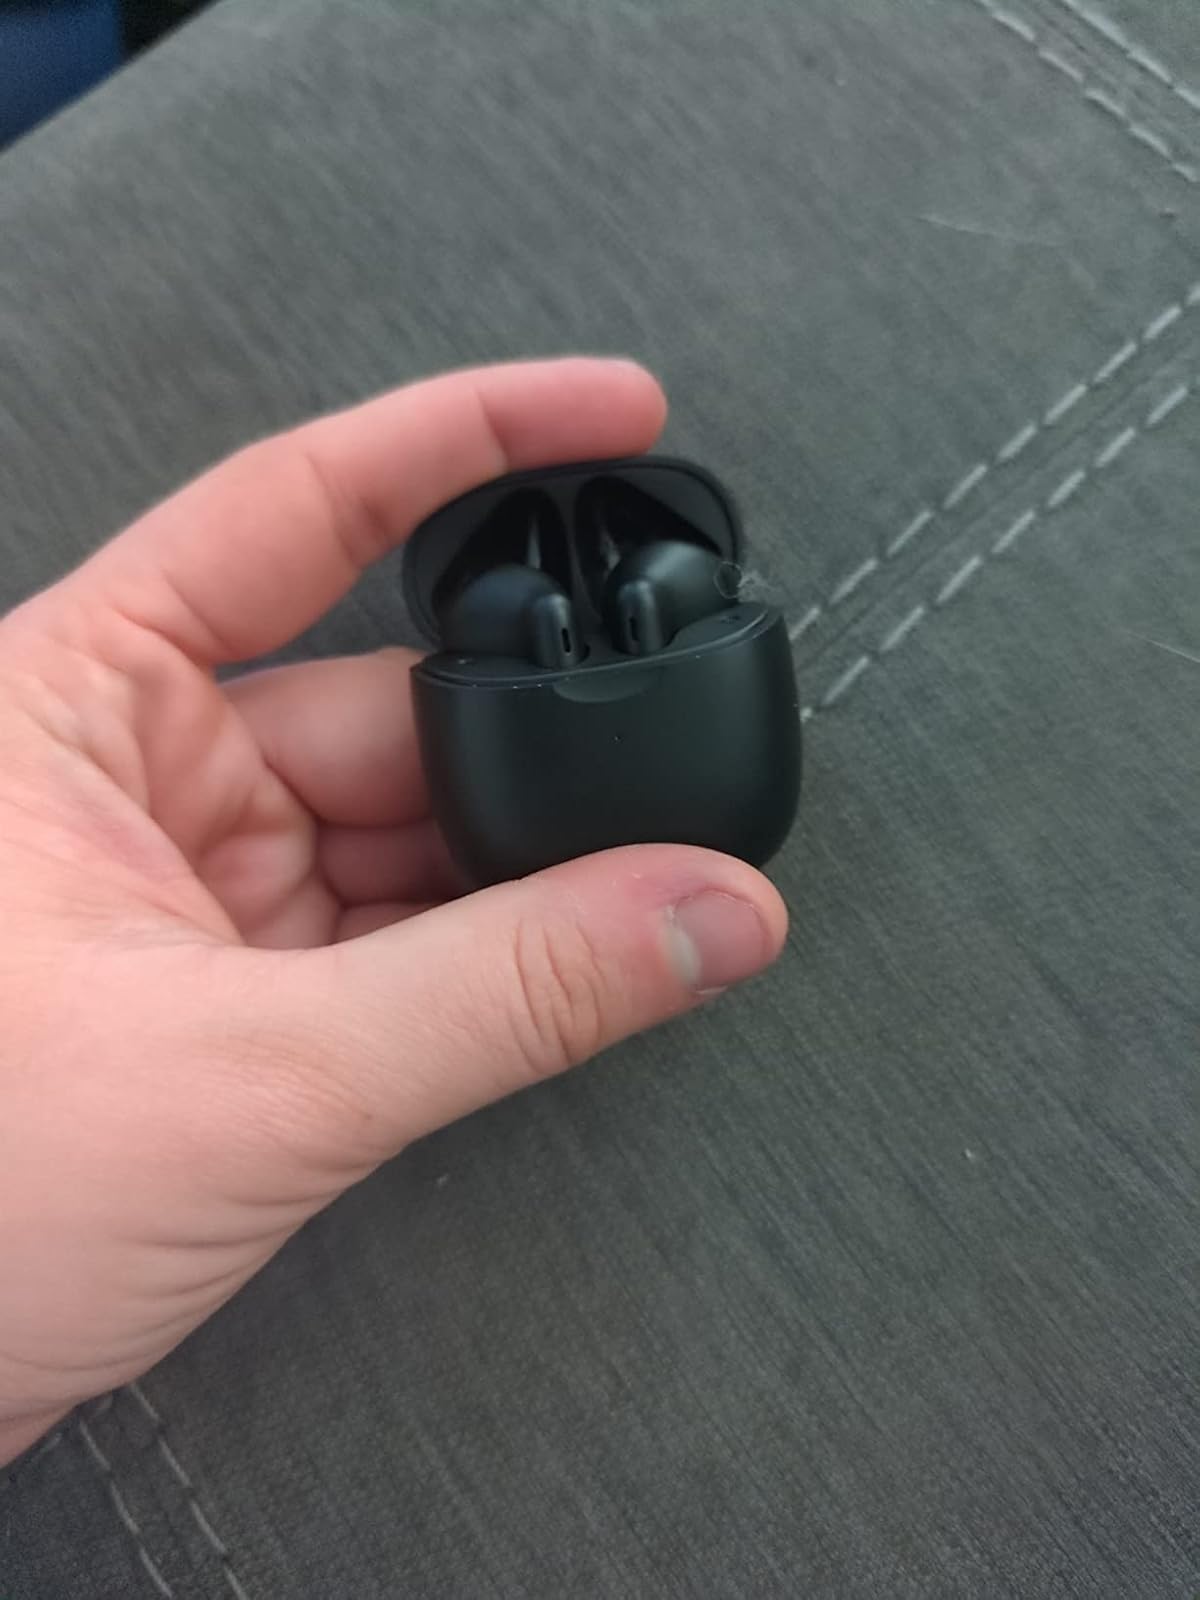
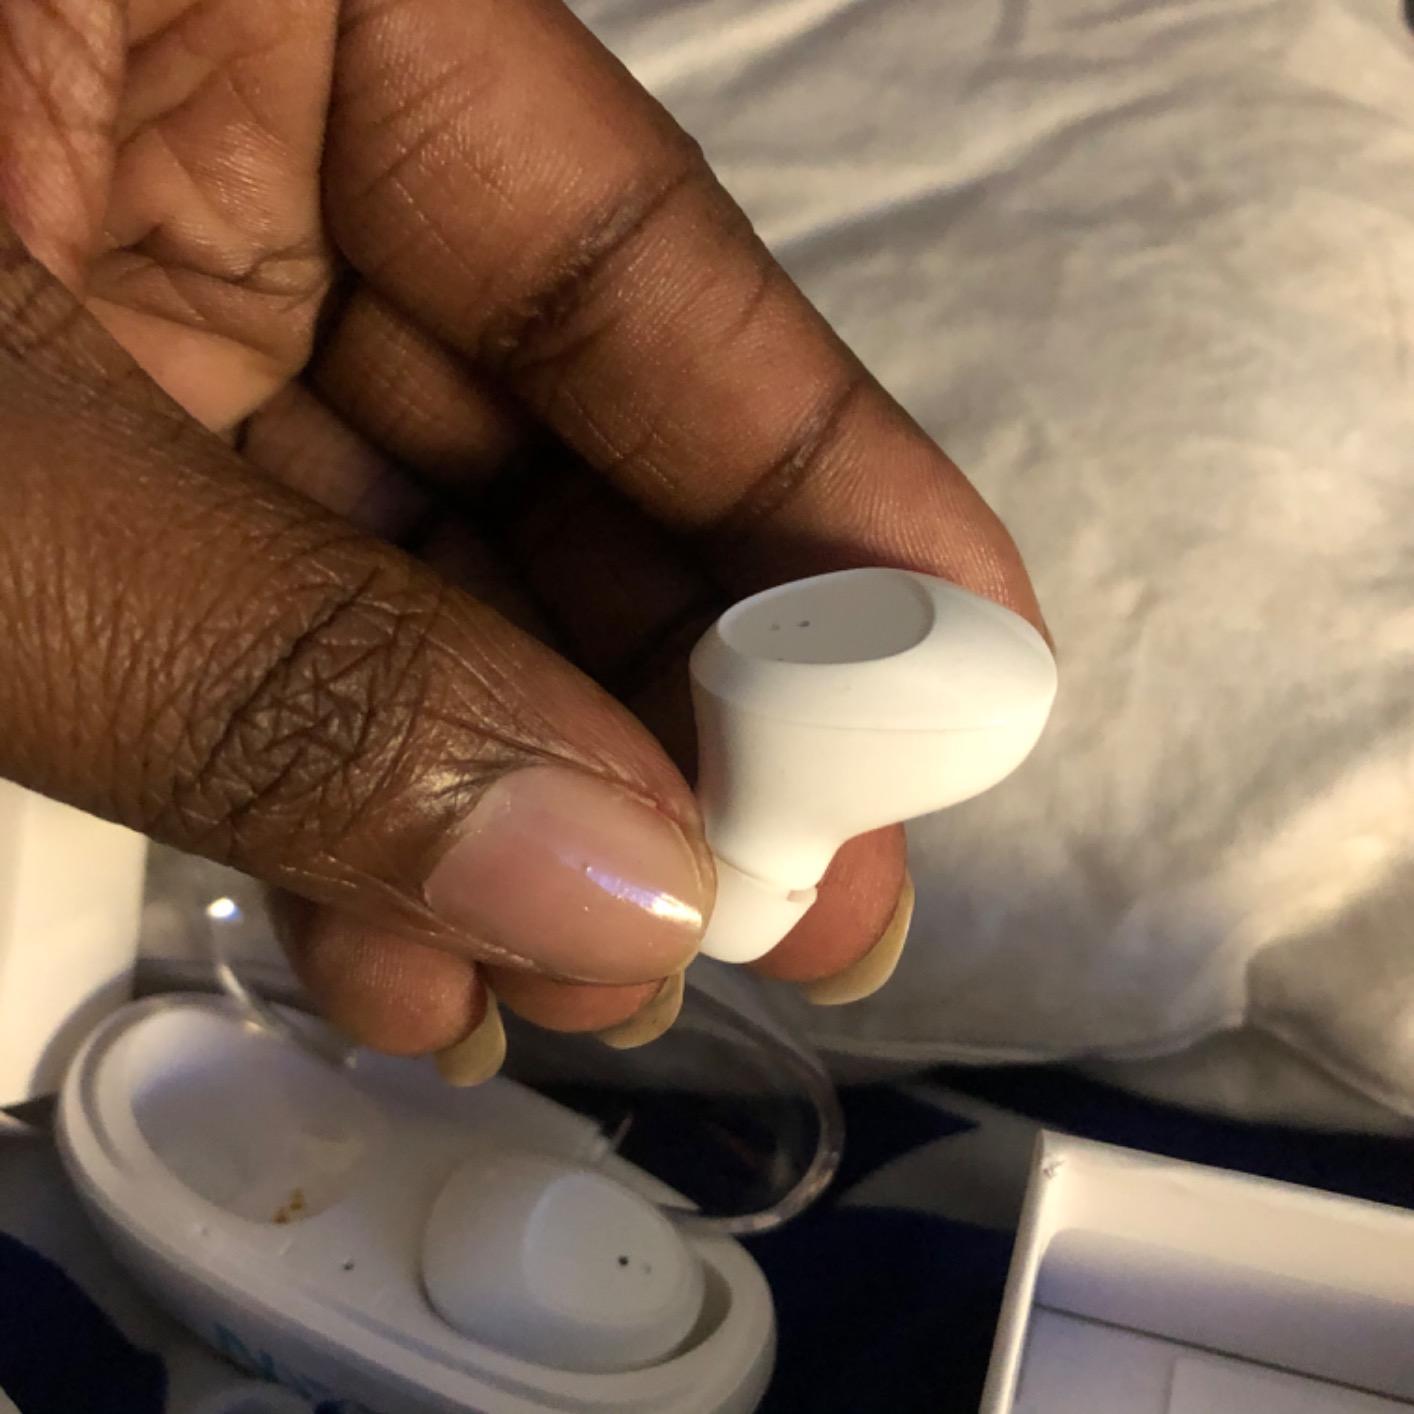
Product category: earbuds
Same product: no